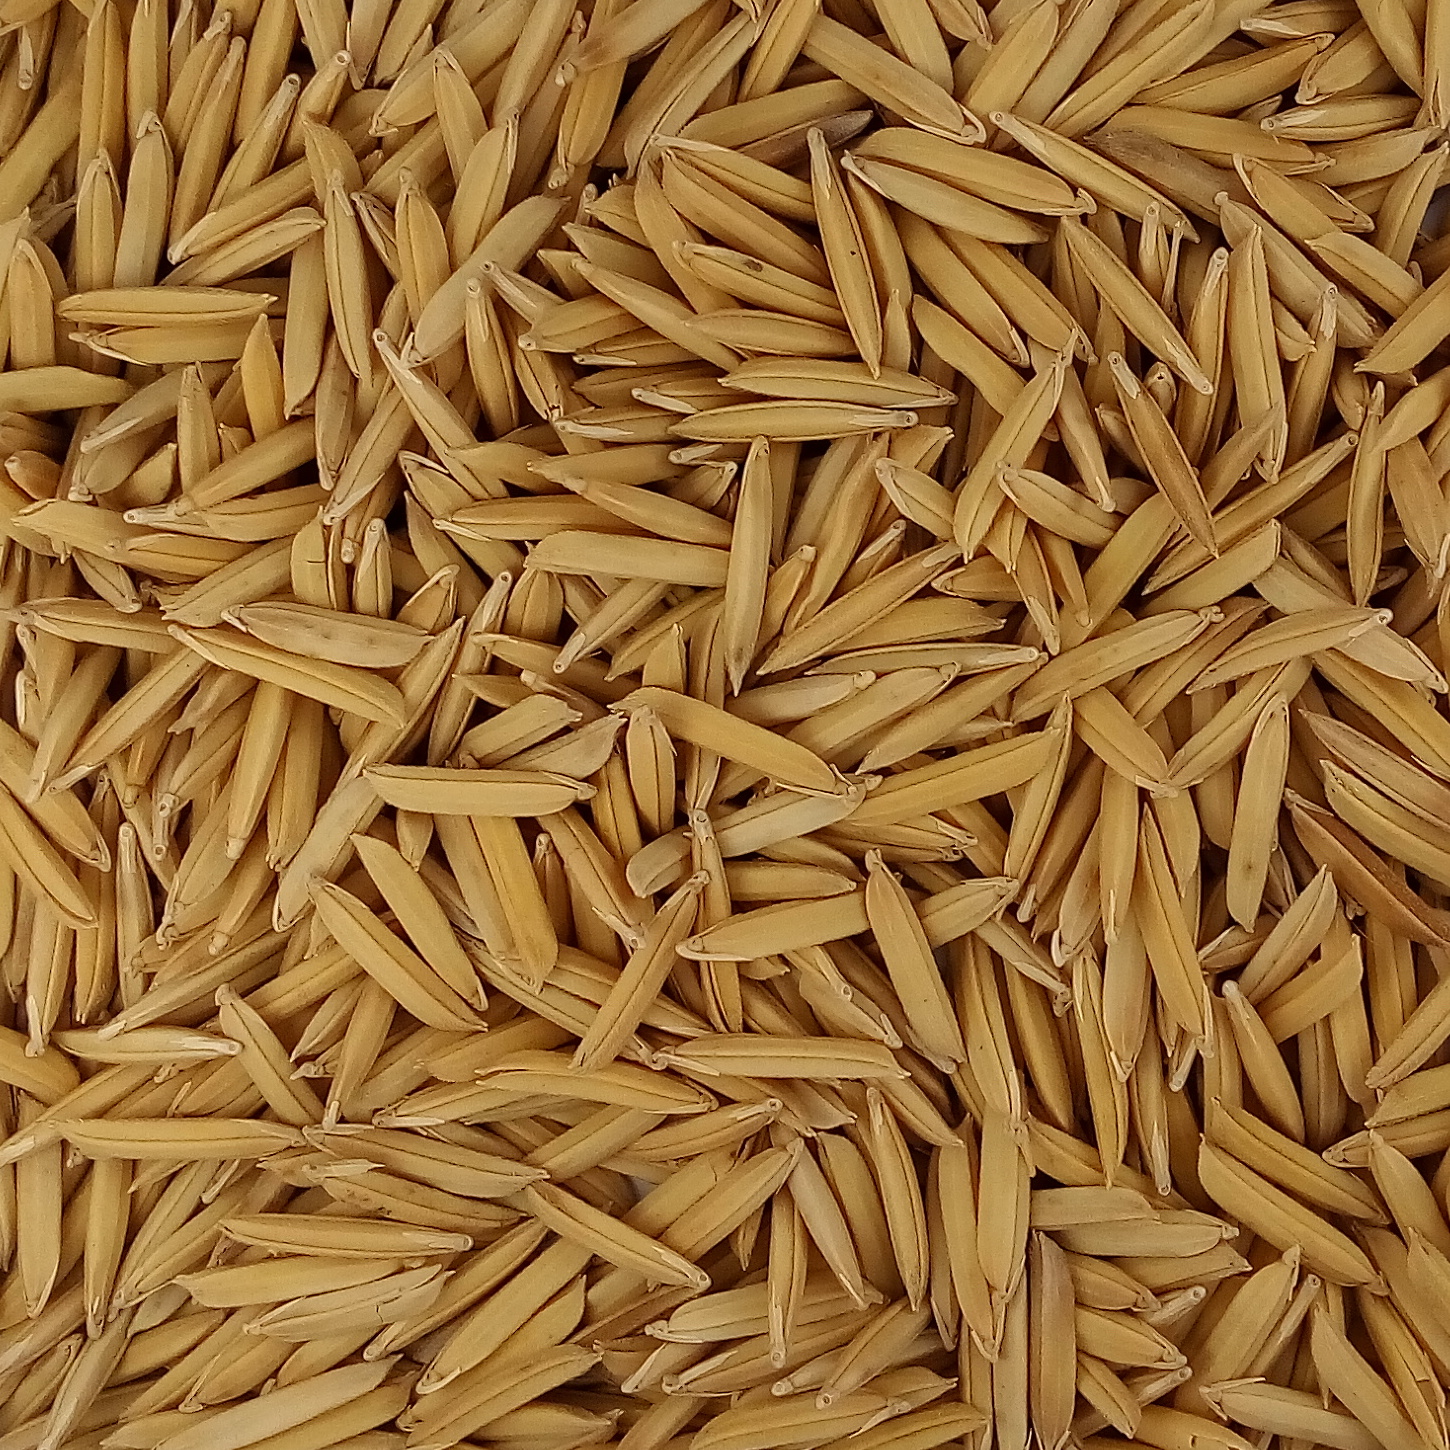
Rice seed variety: 1509